Narsaq Municipality

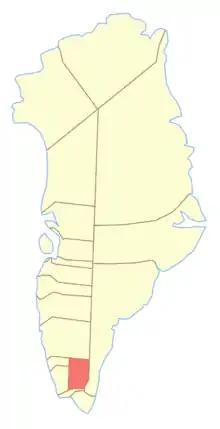
Narsaq municipality

Narsaq Municipality was a municipality in south Greenland until 31 December 2008. The municipality consisted of Narsaq, and the settlements Qassiarsuk, Igaliku, and Narsarsuaq. Its administrative center was the town of Narsaq. It was incorporated into the new Kujalleq municipality on 1 January 2009, when the municipalities of Narsaq, Nanortalik, and Qaqortoq ceased to exist as administrative entities.